Margraviate of Baden-Baden

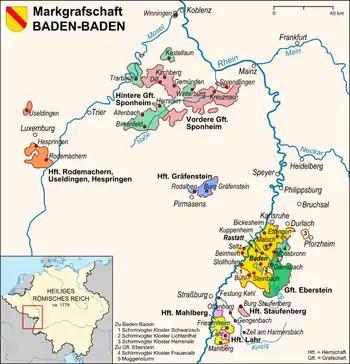
Map of the Margraviate of Baden-Baden

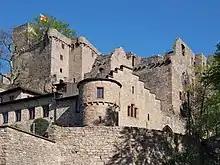
Ruins of above Baden-Baden, the "old castle" and original seat of the house of Baden.

The Margraviate of Baden-Baden was an early modern southwest German territory within the Holy Roman Empire. It was created in 1535 along with the Margraviate of Baden-Durlach as a result of the division of the Margraviate of Baden. Its territory consisted of a core area on the middle stretch of the Upper Rhine around the capital city of Baden, as well as lordships on the Moselle and Nahe.